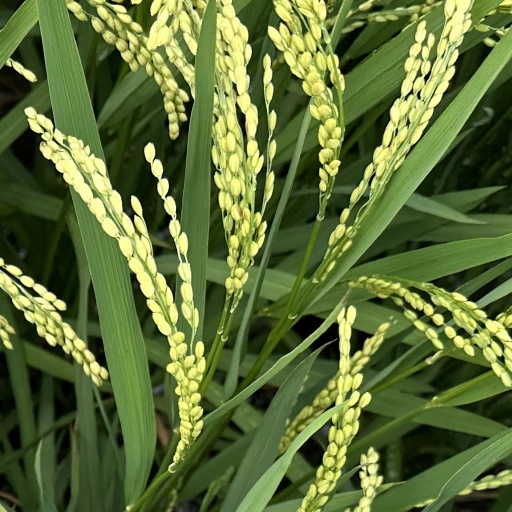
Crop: rice